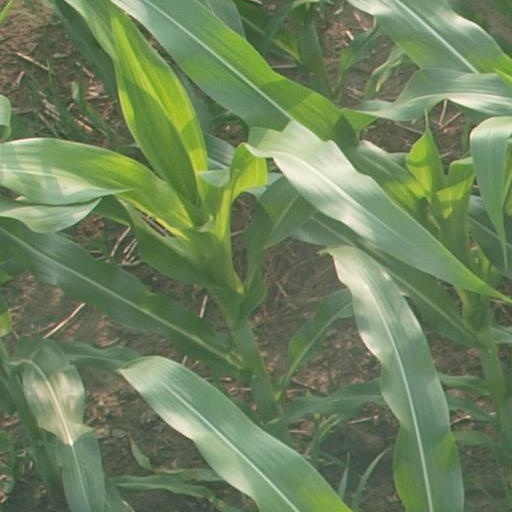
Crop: maize; corn